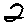
Label: 2